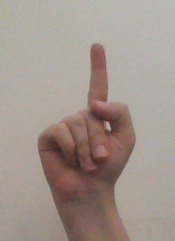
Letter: bb